Mashoof

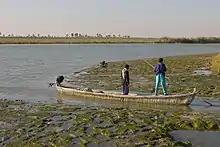
Fishermen pole along an irrigation channel in a mashoof with an outboard motor in Basra Governorate

A mashoof (Arabic: مشحوف), also transliterated , is a long and narrow canoe traditionally used on the Mesopotamian Marshes and rivers of southern Iraq. It was widely used by the Marsh Arabs, or Ahwaris (عرب الأهوار), as a fishing boat, water taxi, and primary means of transportation for people and goods. The mashoof's skinniness makes it an ideal vessel for navigating between the reeds and grasses of the marshes.